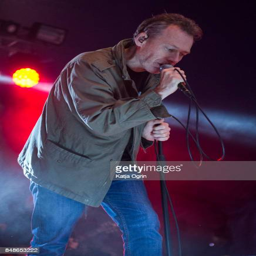
artist of artist performs performing on stage at festival